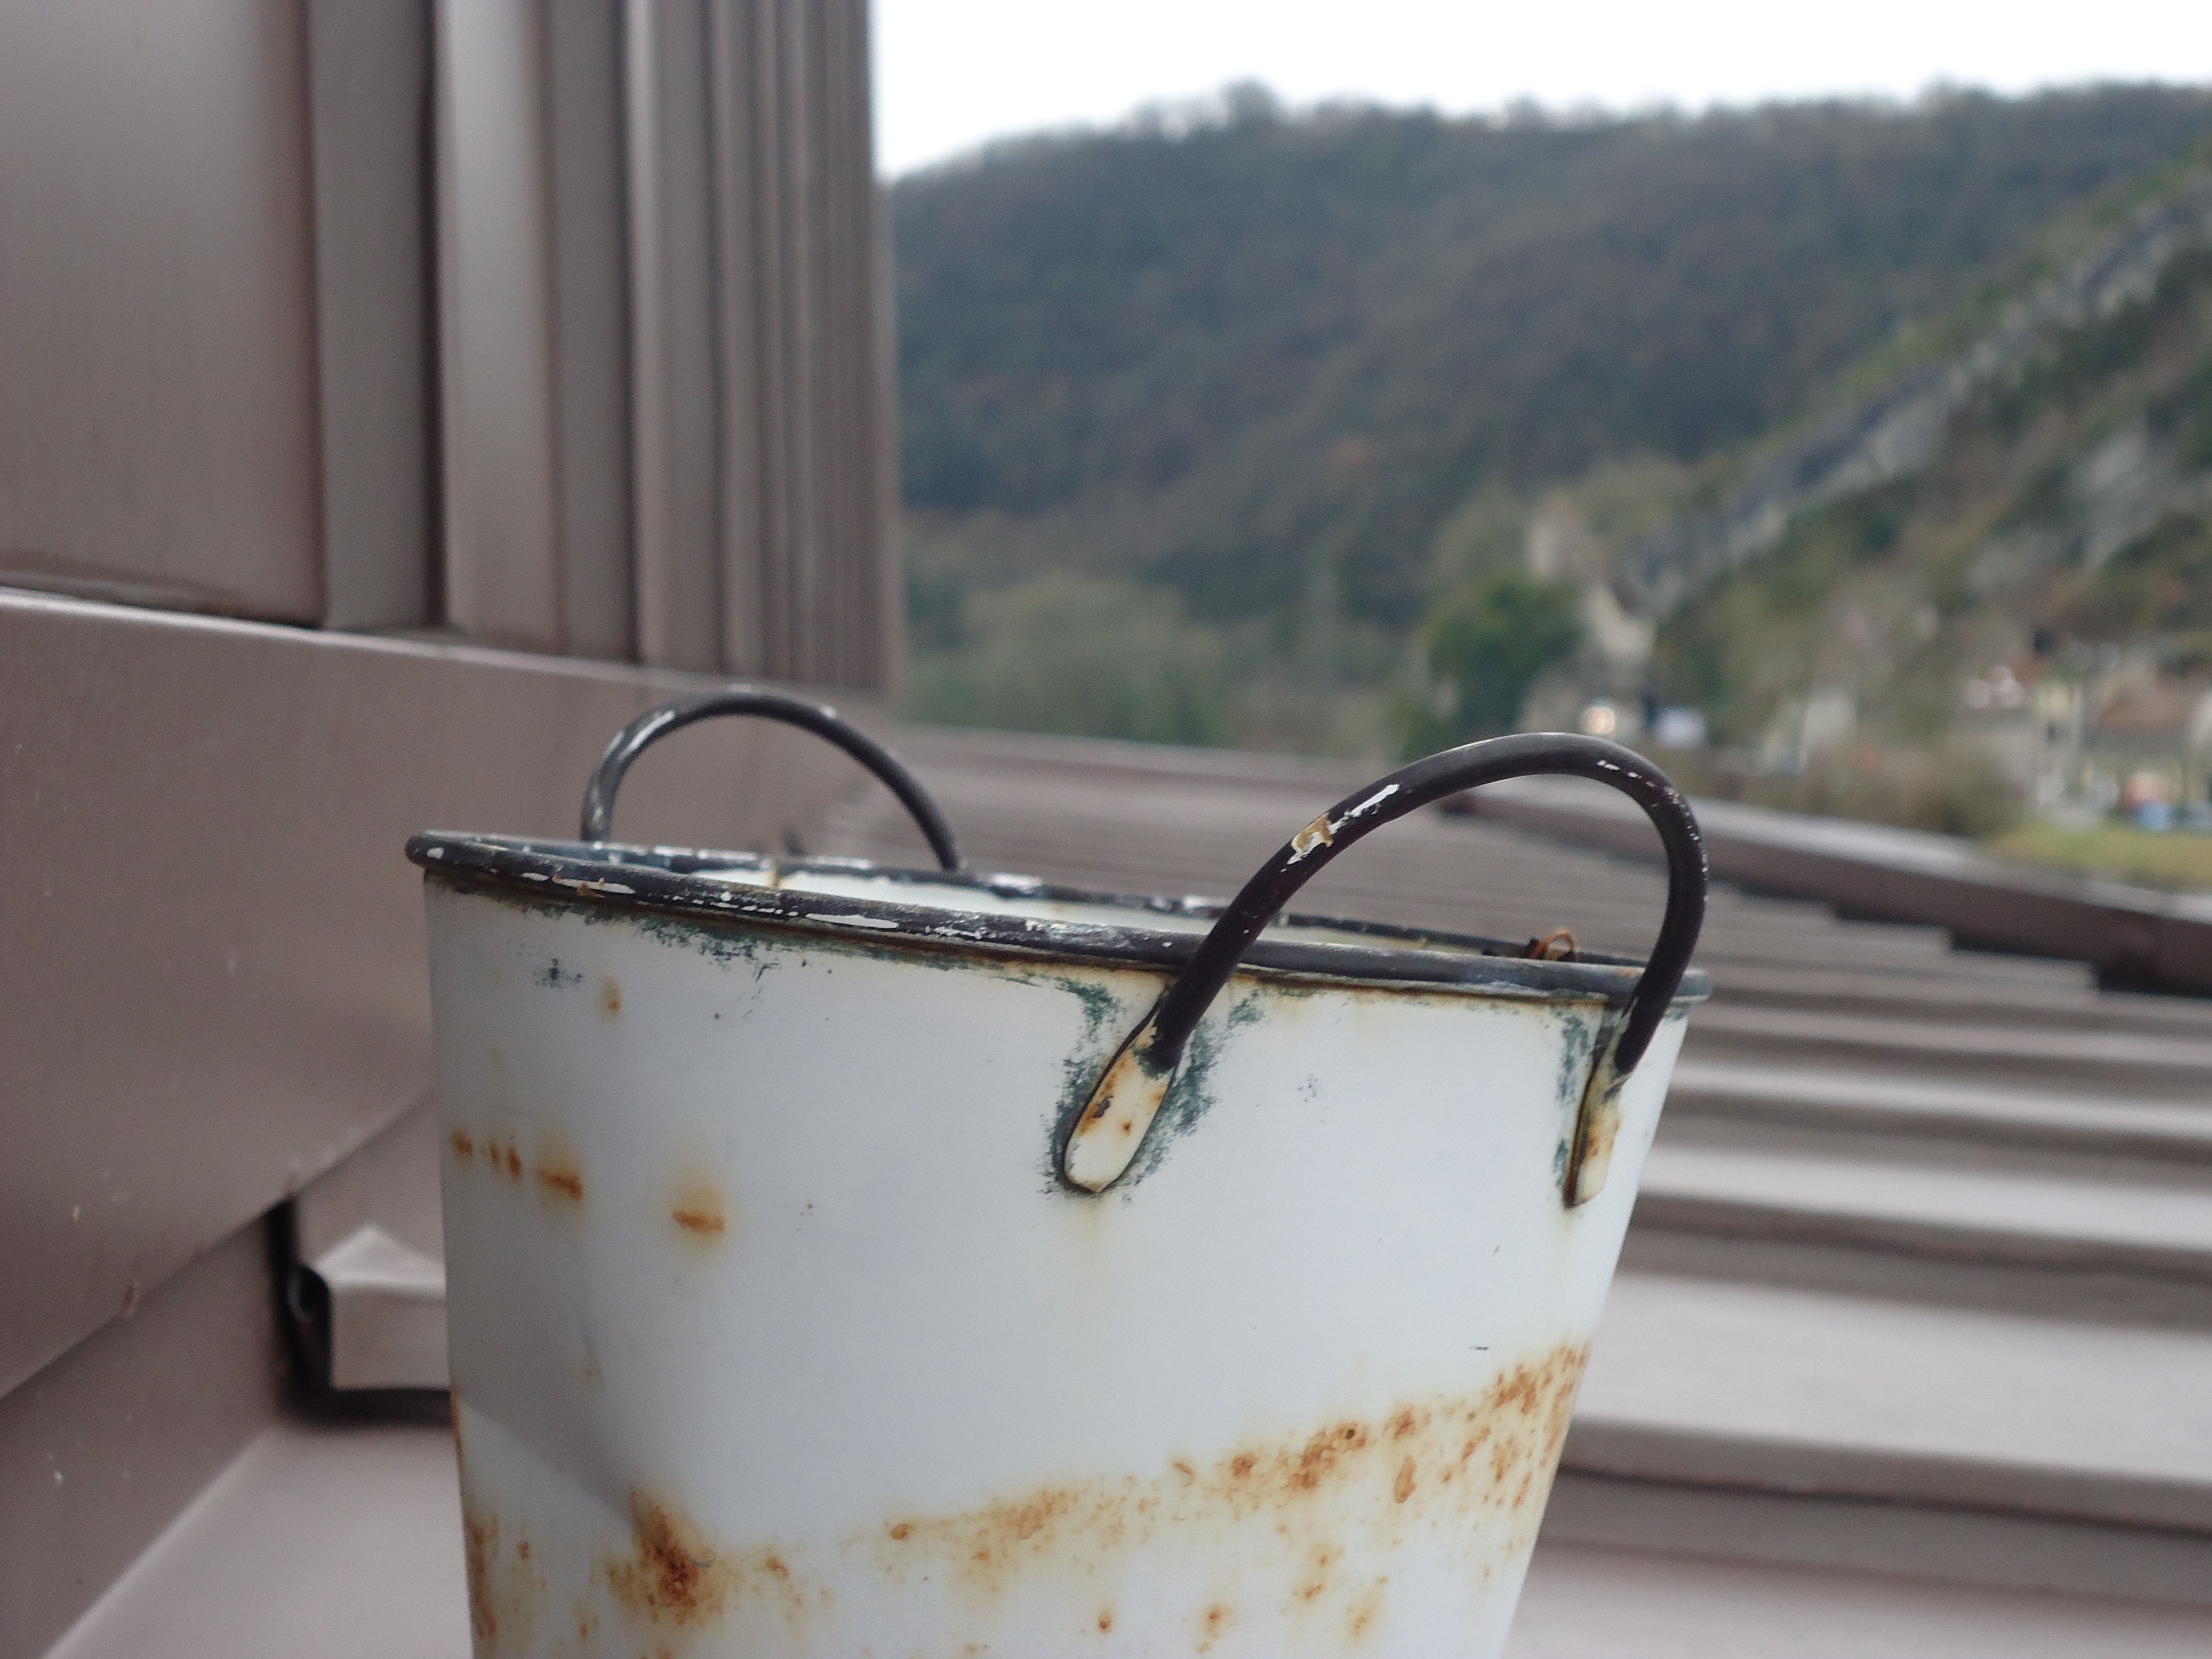
water, roof, rust, food, breakfast, dessert, lighting, bucket, coconut, worn, gardening, flavor